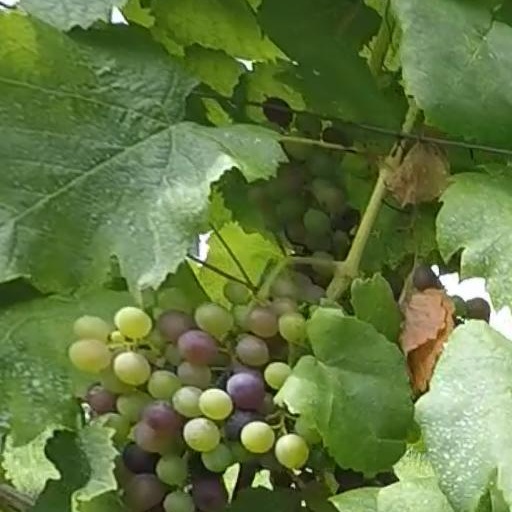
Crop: grape